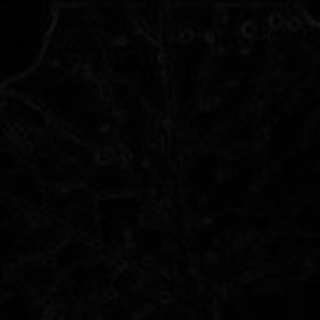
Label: cotton_aphids